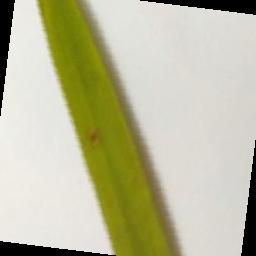
Label: Rice___Brown_Spot